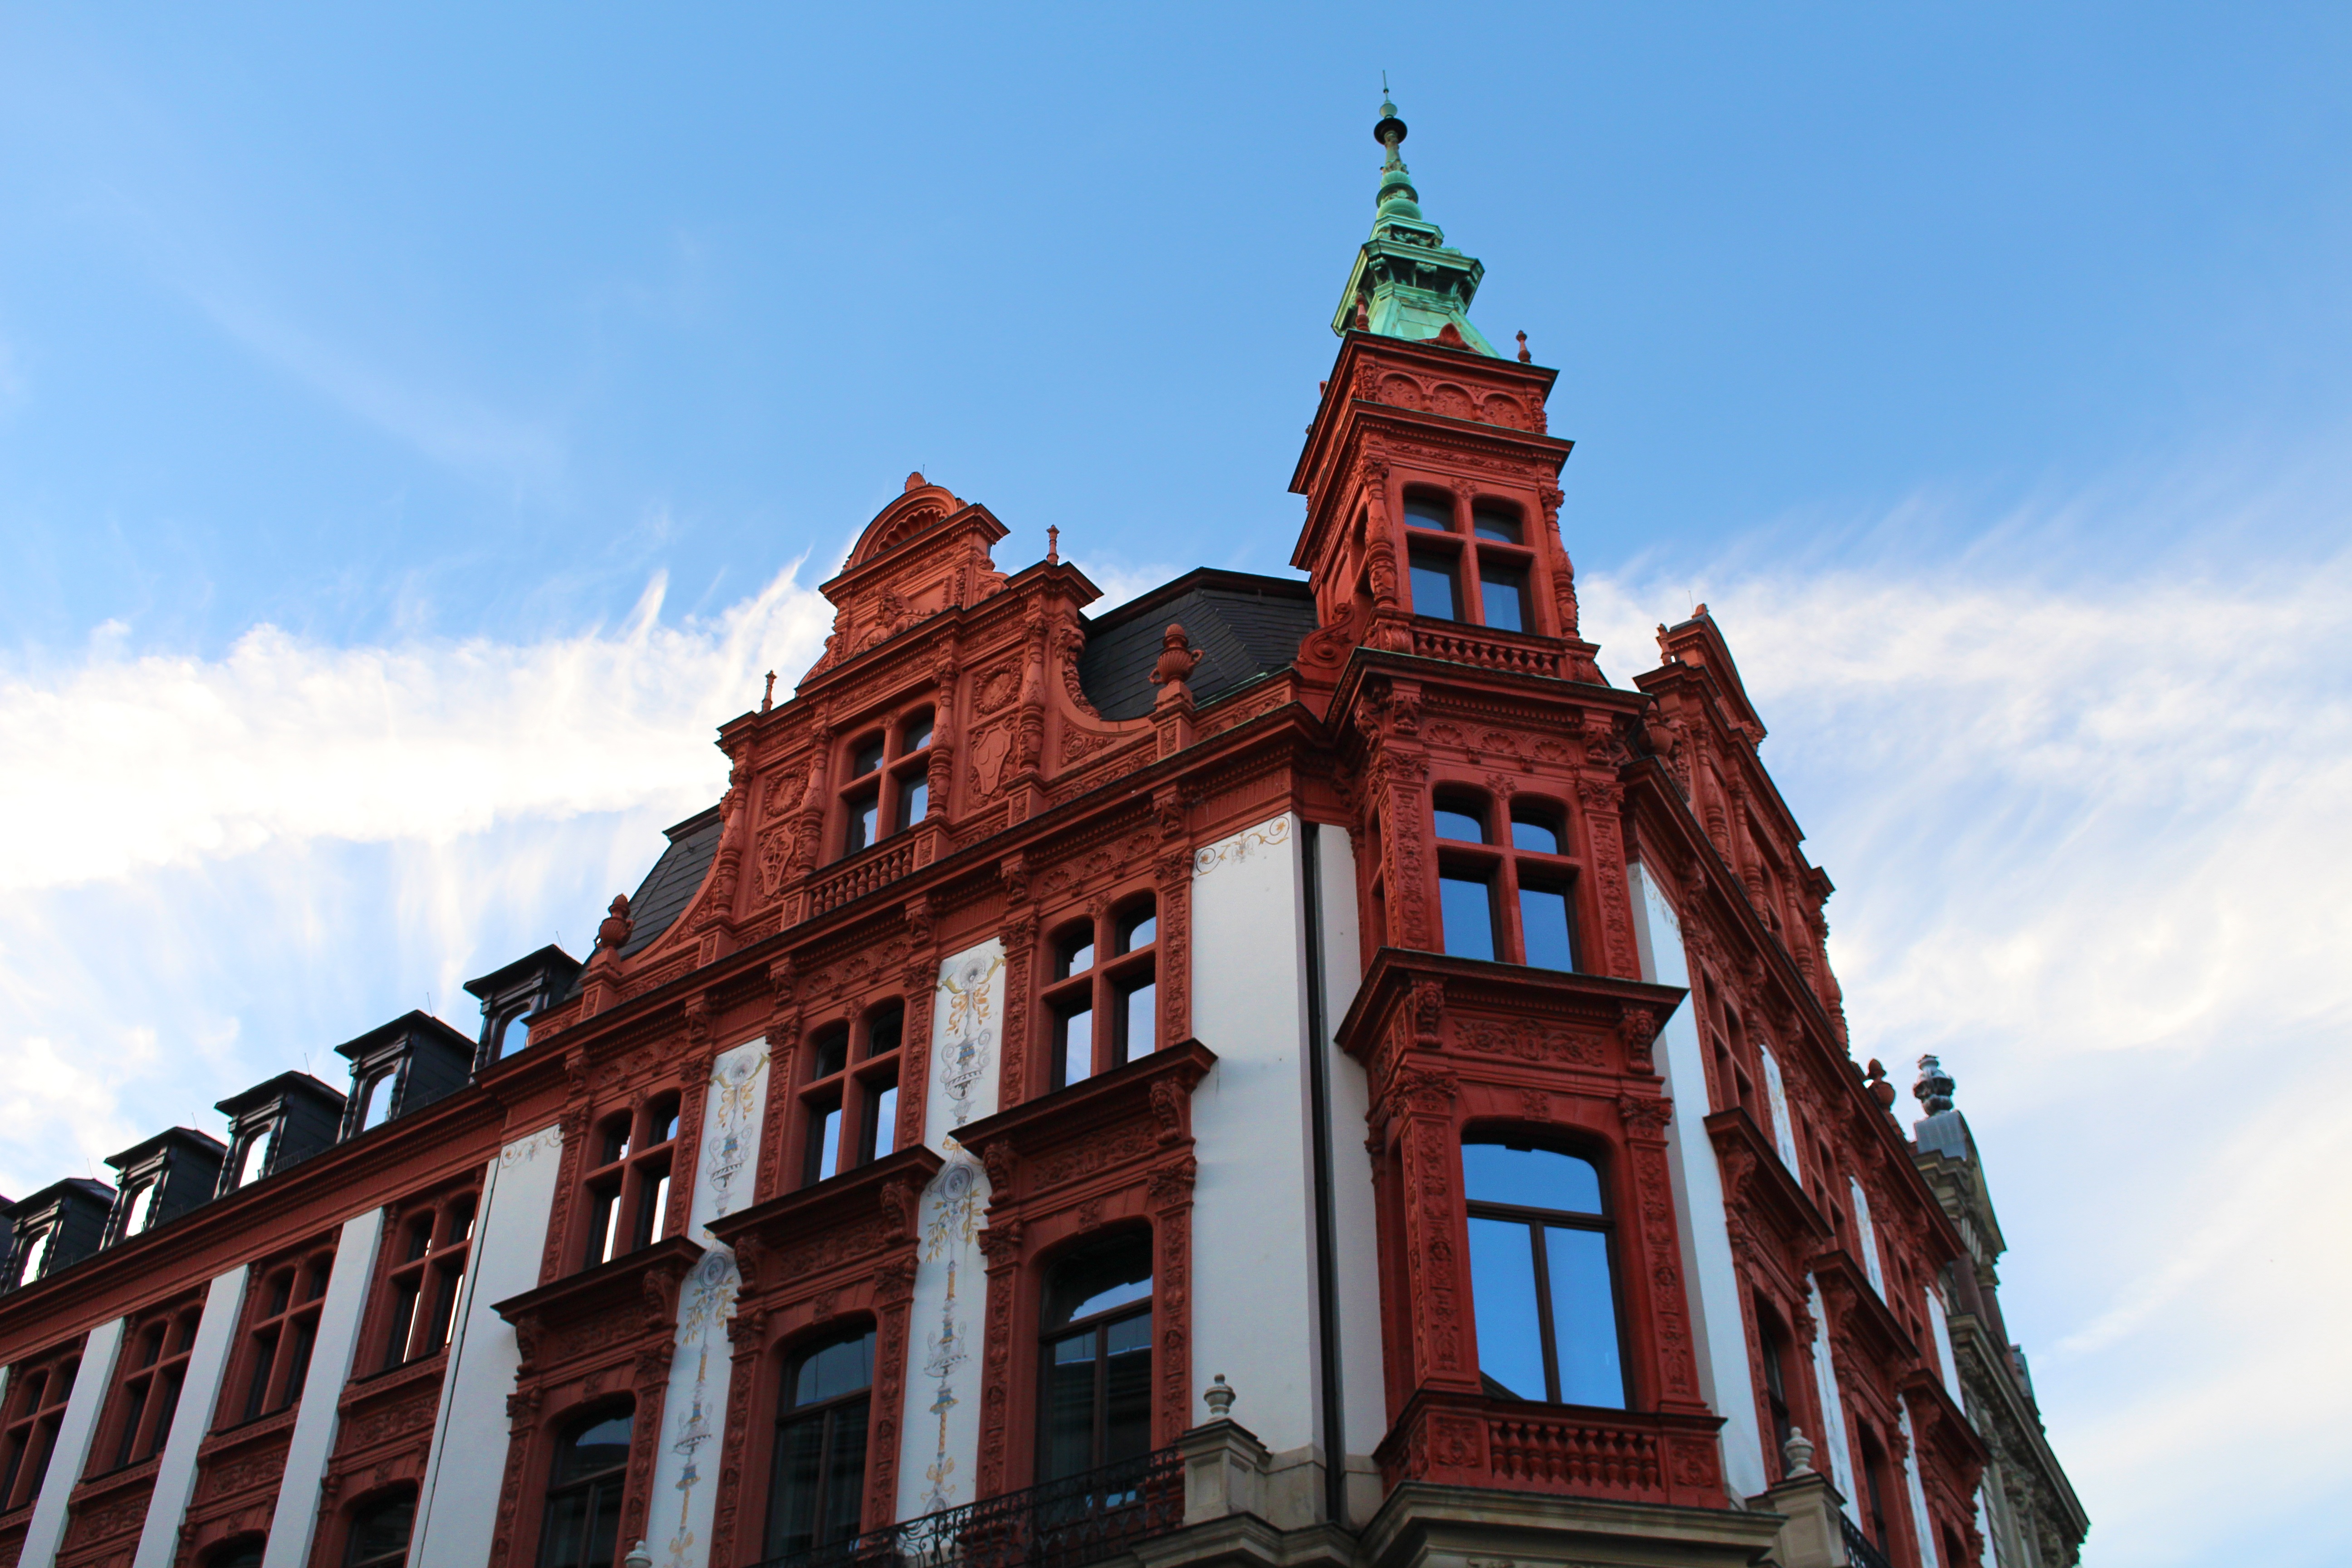
architecture, sky, white, house, cloudy, window, glass, town, perspective, building, old, city, home, live, reflection, high, red, tower, color, landmark, facade, blue, colorful, tourism, blue sky, clouds, architectural style, mirroring, the sky, housewife, glass window, old paint